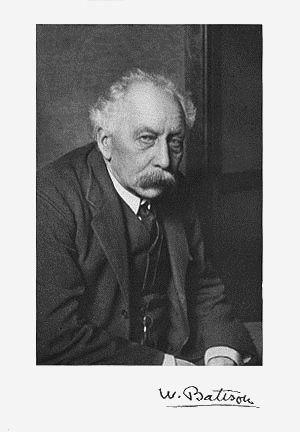
31 octobre : l'astronome Walter Baade découvre l'astéroïde Hidalgo.
William Bateson est un biologiste britannique, né le 8 août 1861 à Whitby et mort le 8 février 1926 à Merton, Surrey.
La Terre traverse la queue de la comète Tebutt.